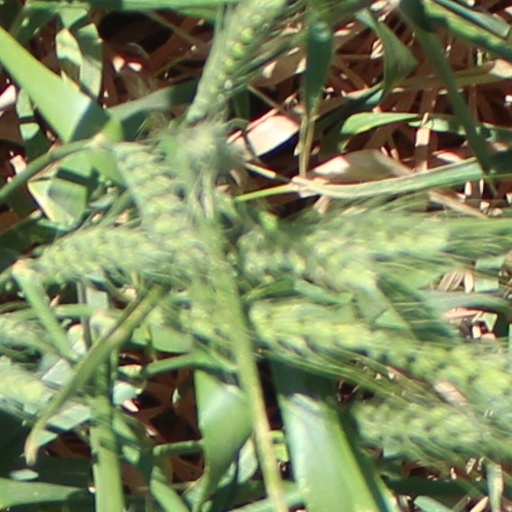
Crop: wheat